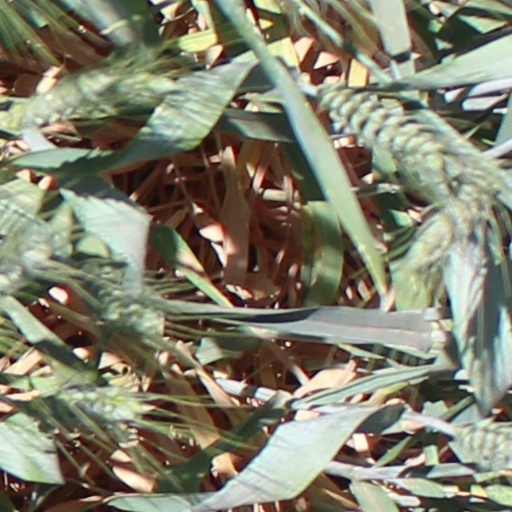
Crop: wheat